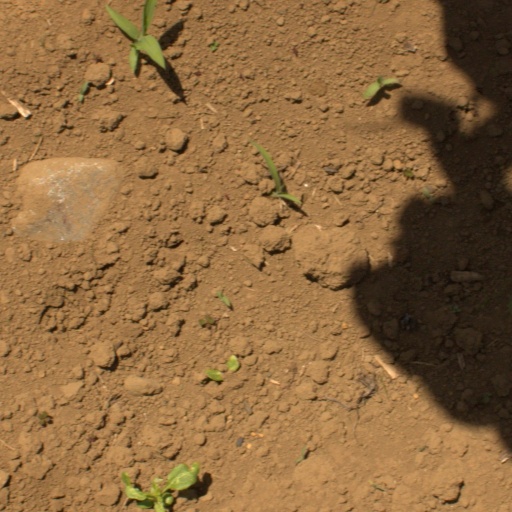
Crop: Jerusalem artichoke